2008 Houston Cougars football team

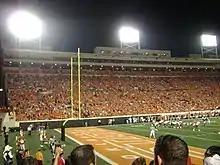
The Cougars and Cowboys face off at Boone Pickens Stadium on September 8, 2008

This marked the nineteenth game between the Cougars and the Oklahoma State Cowboys who were a member of the Big 12 Conference. Playing against each other since 1951, the Cougars held a 9-8-1 all-time record against the Cowboys, and the last meeting between the two teams was during the 2006 season. During that meeting, the Cowboys fell to the Cougars 34-25. The Cougars traveled to Stillwater for the first time since 1986 to compete. Despite leading the Cowboys during the first half of the game, the Cougars eventually lost 56–37. The Cowboys went on to be consistently ranked this season as one of the top 25 teams in the nation.